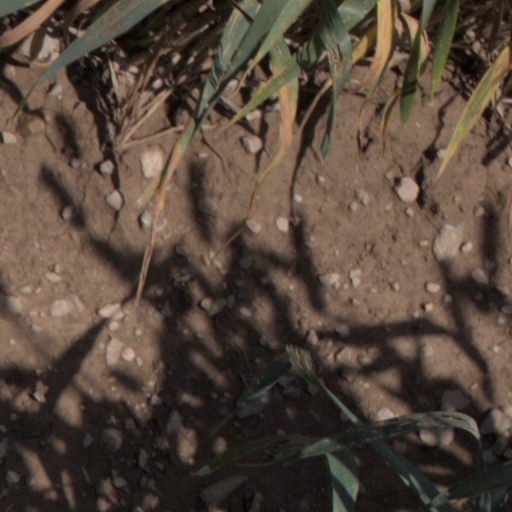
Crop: wheat